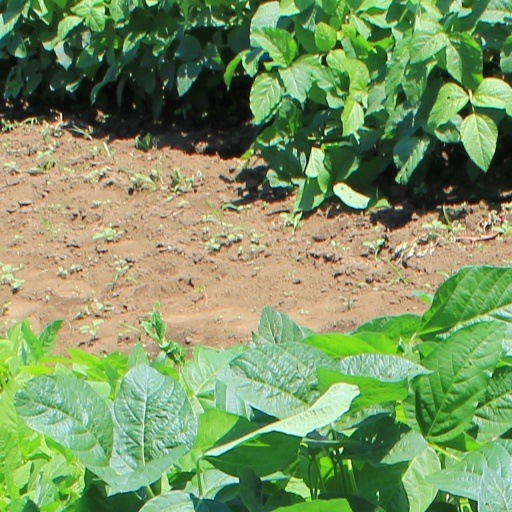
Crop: soybean